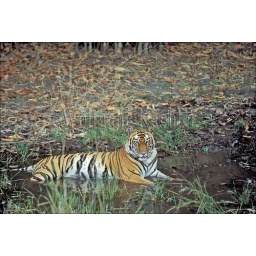
India, bandhavgarh national park, bengal tiger laying in water